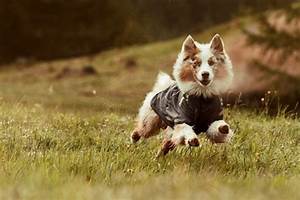
Label: dog